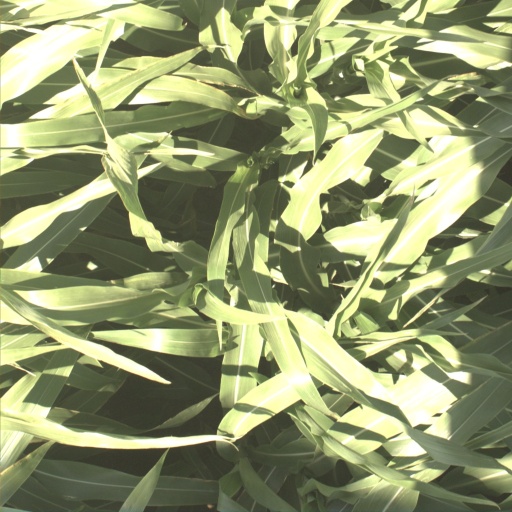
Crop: sorghum